Lisa Hannigan

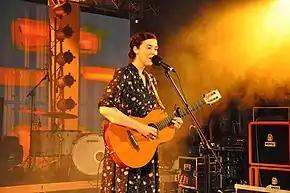
Hannigan at Halfway Festival 2014 in Białystok, Poland.

In 2004, Hannigan credited on soundtrack for "Closer" (song: "Cold Water", arranged and performed by Damien Rice and Lisa Hannigan, featuring Vyvienne Long).